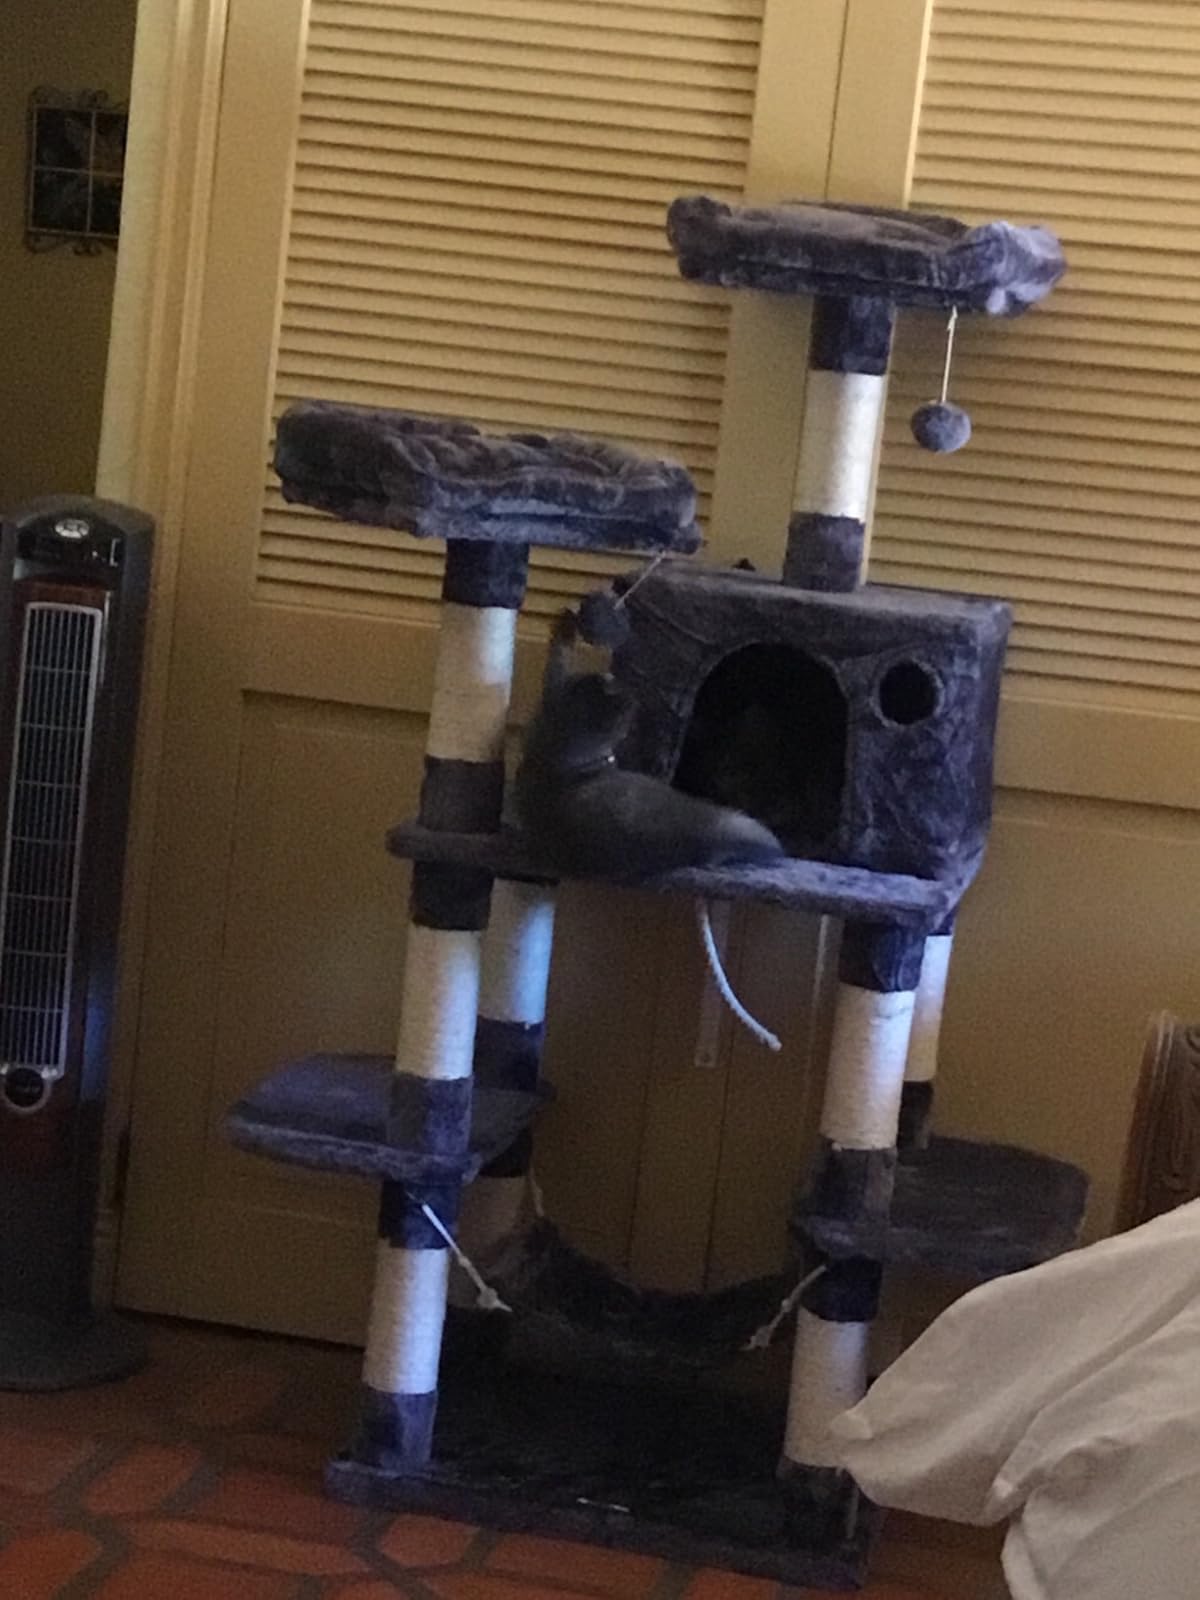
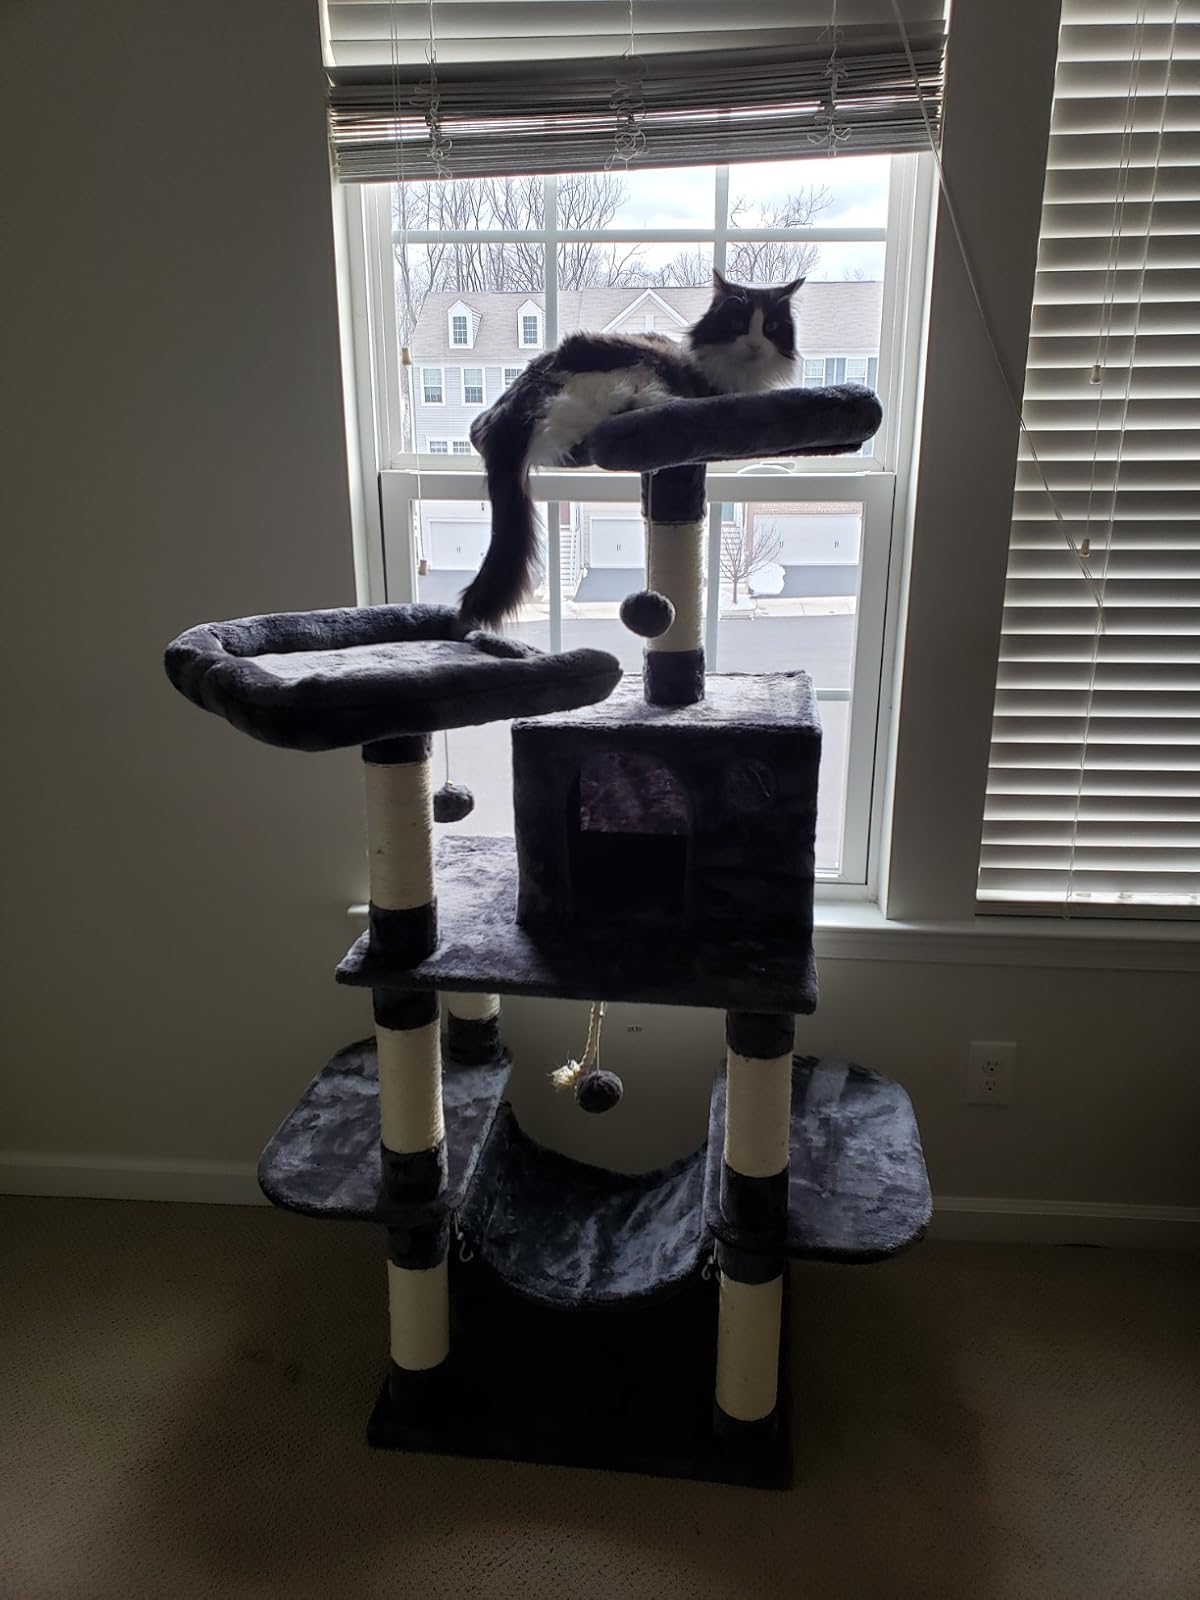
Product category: items_cat tree
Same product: yes